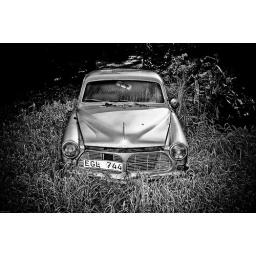
Volvo Amazon standing in the grass for 15 years. B/W